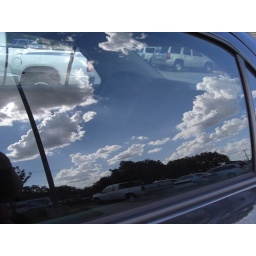
Reflections of clouds in the car window.